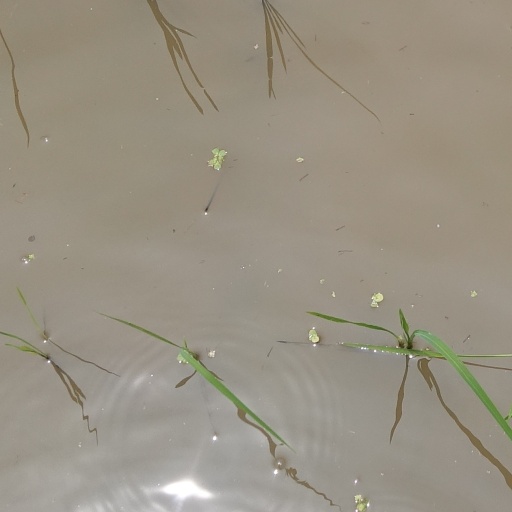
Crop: rice